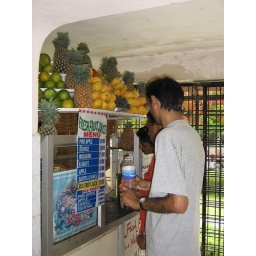
This animal wants some fruit juice! Please feed the animals in this area!